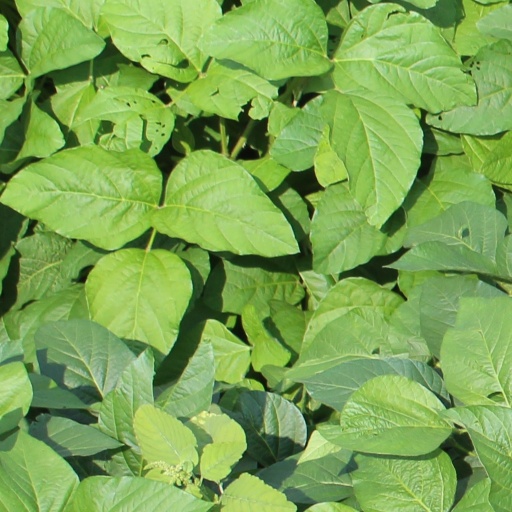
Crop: soybean